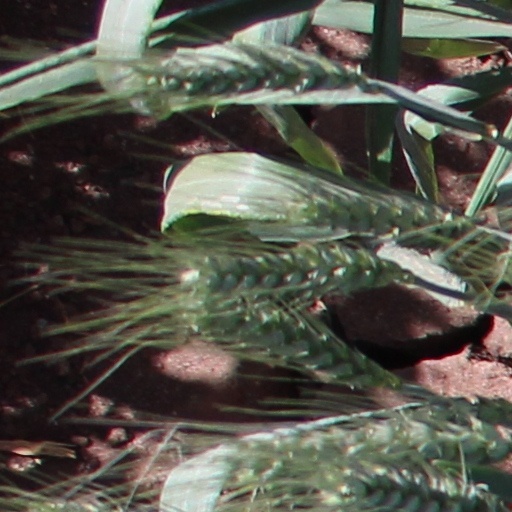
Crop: wheat